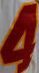
Number: 4